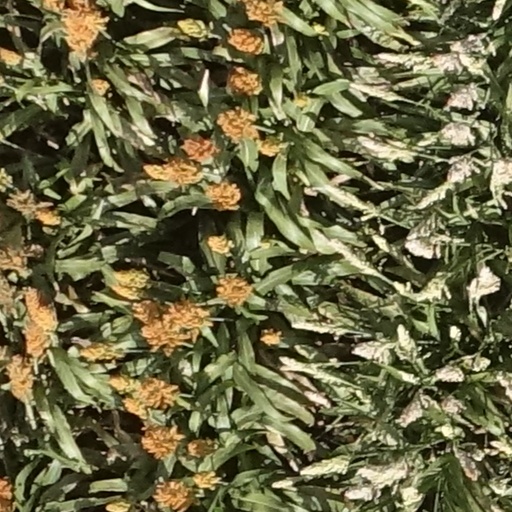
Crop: sorghum